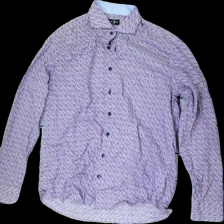
View: front
Type: Shirt
Category: Ladies
Brand: Not in the list
Brand text on label: ernst alexis
Colors: Blue, Red, White
Material: 100% Cotton
Pattern: Other
Cut: Regular
Size: XL
Price range: 50-100
Recommended usage: Reuse